Boris Pavlov (weightlifter)

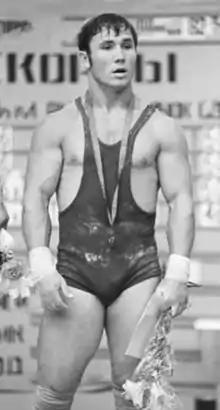

Boris Andreyevich Pavlov (Russian: Борис Андреевич Павлов; 21 March 1947 – 22 May 2004) was a Russian weightlifter who won a world title in 1971. Next year he won a European title and competed at the 1972 Olympics, but failed to complete the press event. Between 1969 and 1972 Pavlov set six ratified world records.